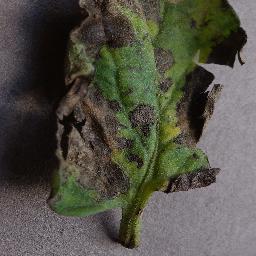
Label: Tomato___Early_blight